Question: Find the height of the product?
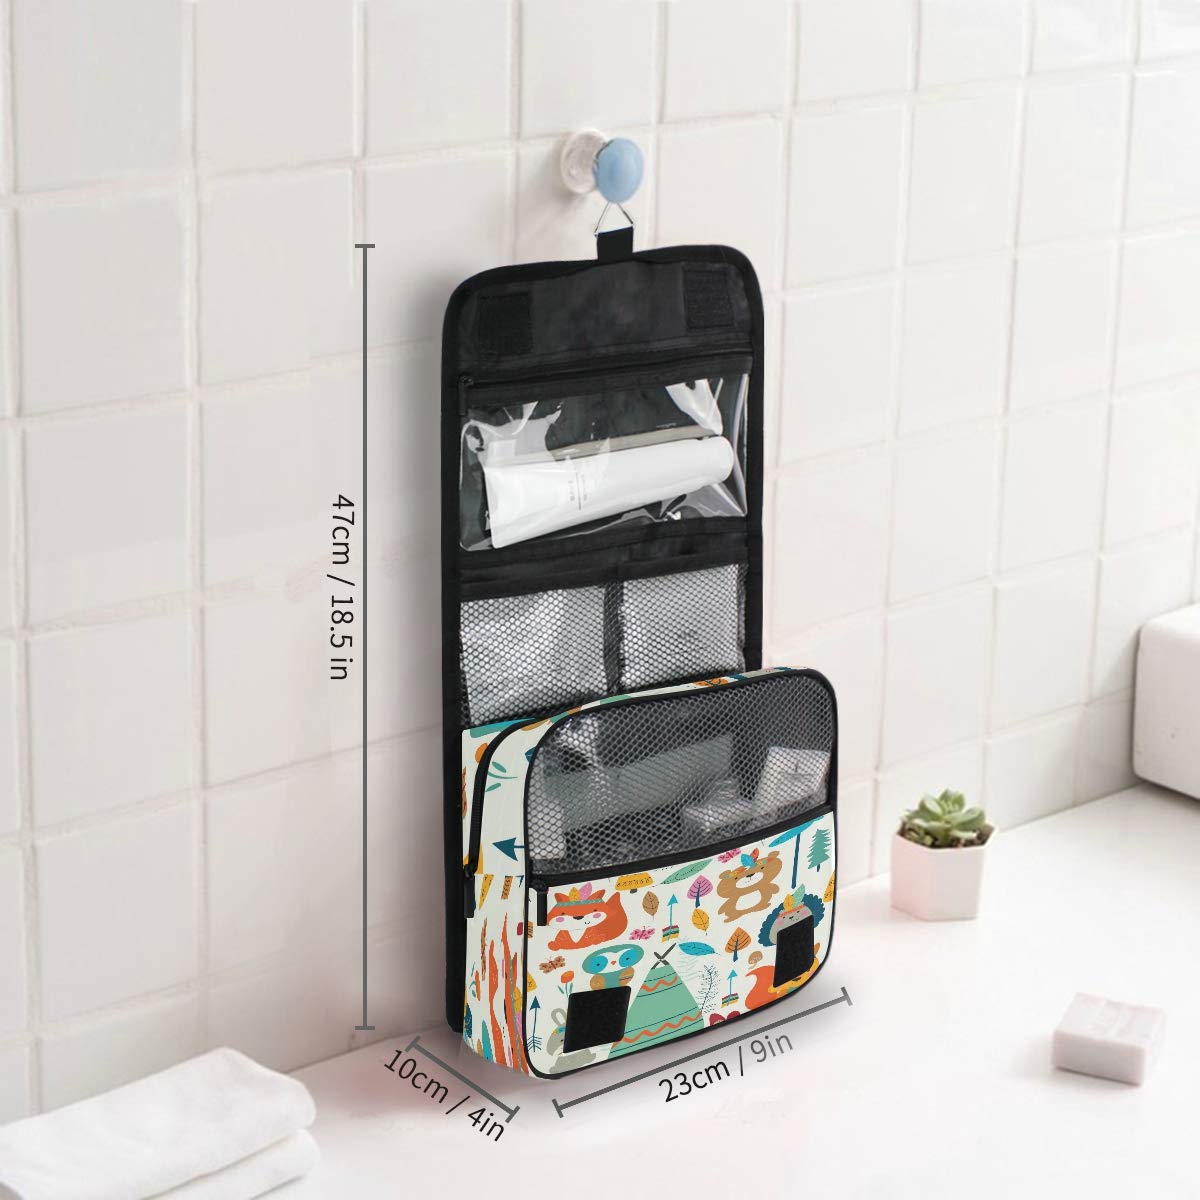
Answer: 47.0 centimetre